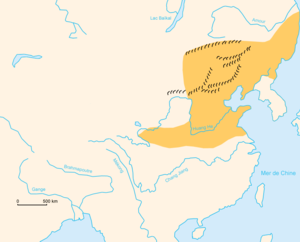
L'Histoire de la Grande Muraille commence lorsque des fortifications construites par divers États de la Période des Printemps et Automnes et de la Période des Royaumes combattants sont reliées entre elles sur ordre de Qin Shi Huang, le premier empereur de Chine, pour protéger le territoire de la dynastie Qin nouvellement fondée contre les incursions des nomades des steppes du nord. Les murs qui la composent sont construits en terre battue, en utilisant le travail forcé. Finalement, en 212 av. J.-C., elle s'étend du Gansu jusqu'à la côte du sud de la Mandchourie.